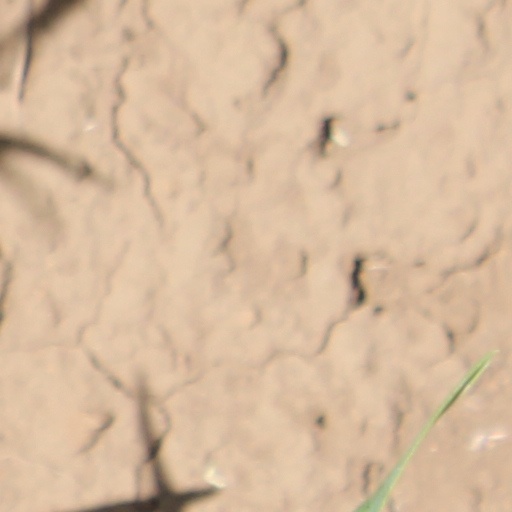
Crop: wheat